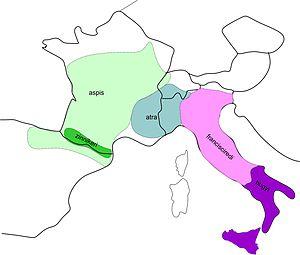
carte des sous-espèces de Vipera aspis, d'après M. Zuffi, A critique of the systematic position... Amphibia-Reptilia, 23, (2002)
La Vipère aspic, Vipera aspis, est une espèce de serpents de la famille des Viperidae. Commun surtout en France et en Italie, aussi présent en Suisse et dans le nord de l'Espagne, et très localement dans quelques pays voisins, ce serpent est étudié depuis très longtemps, et, à ce titre, est bien connu dans les pays de son aire de répartition. Elle vit notamment dans des milieux broussailleux.